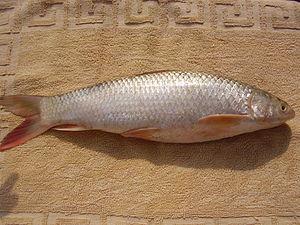
Tor est un genre de poissons téléostéens.